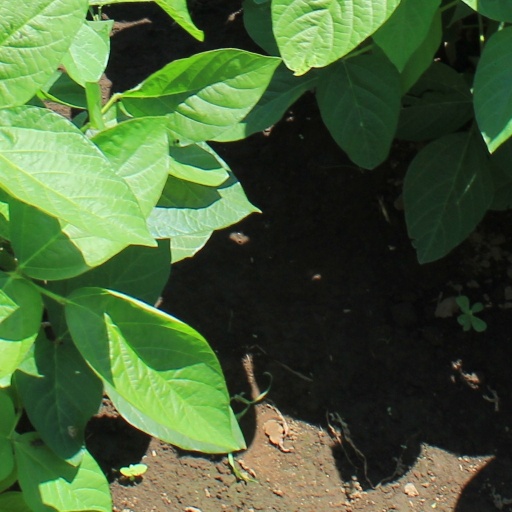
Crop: soybean